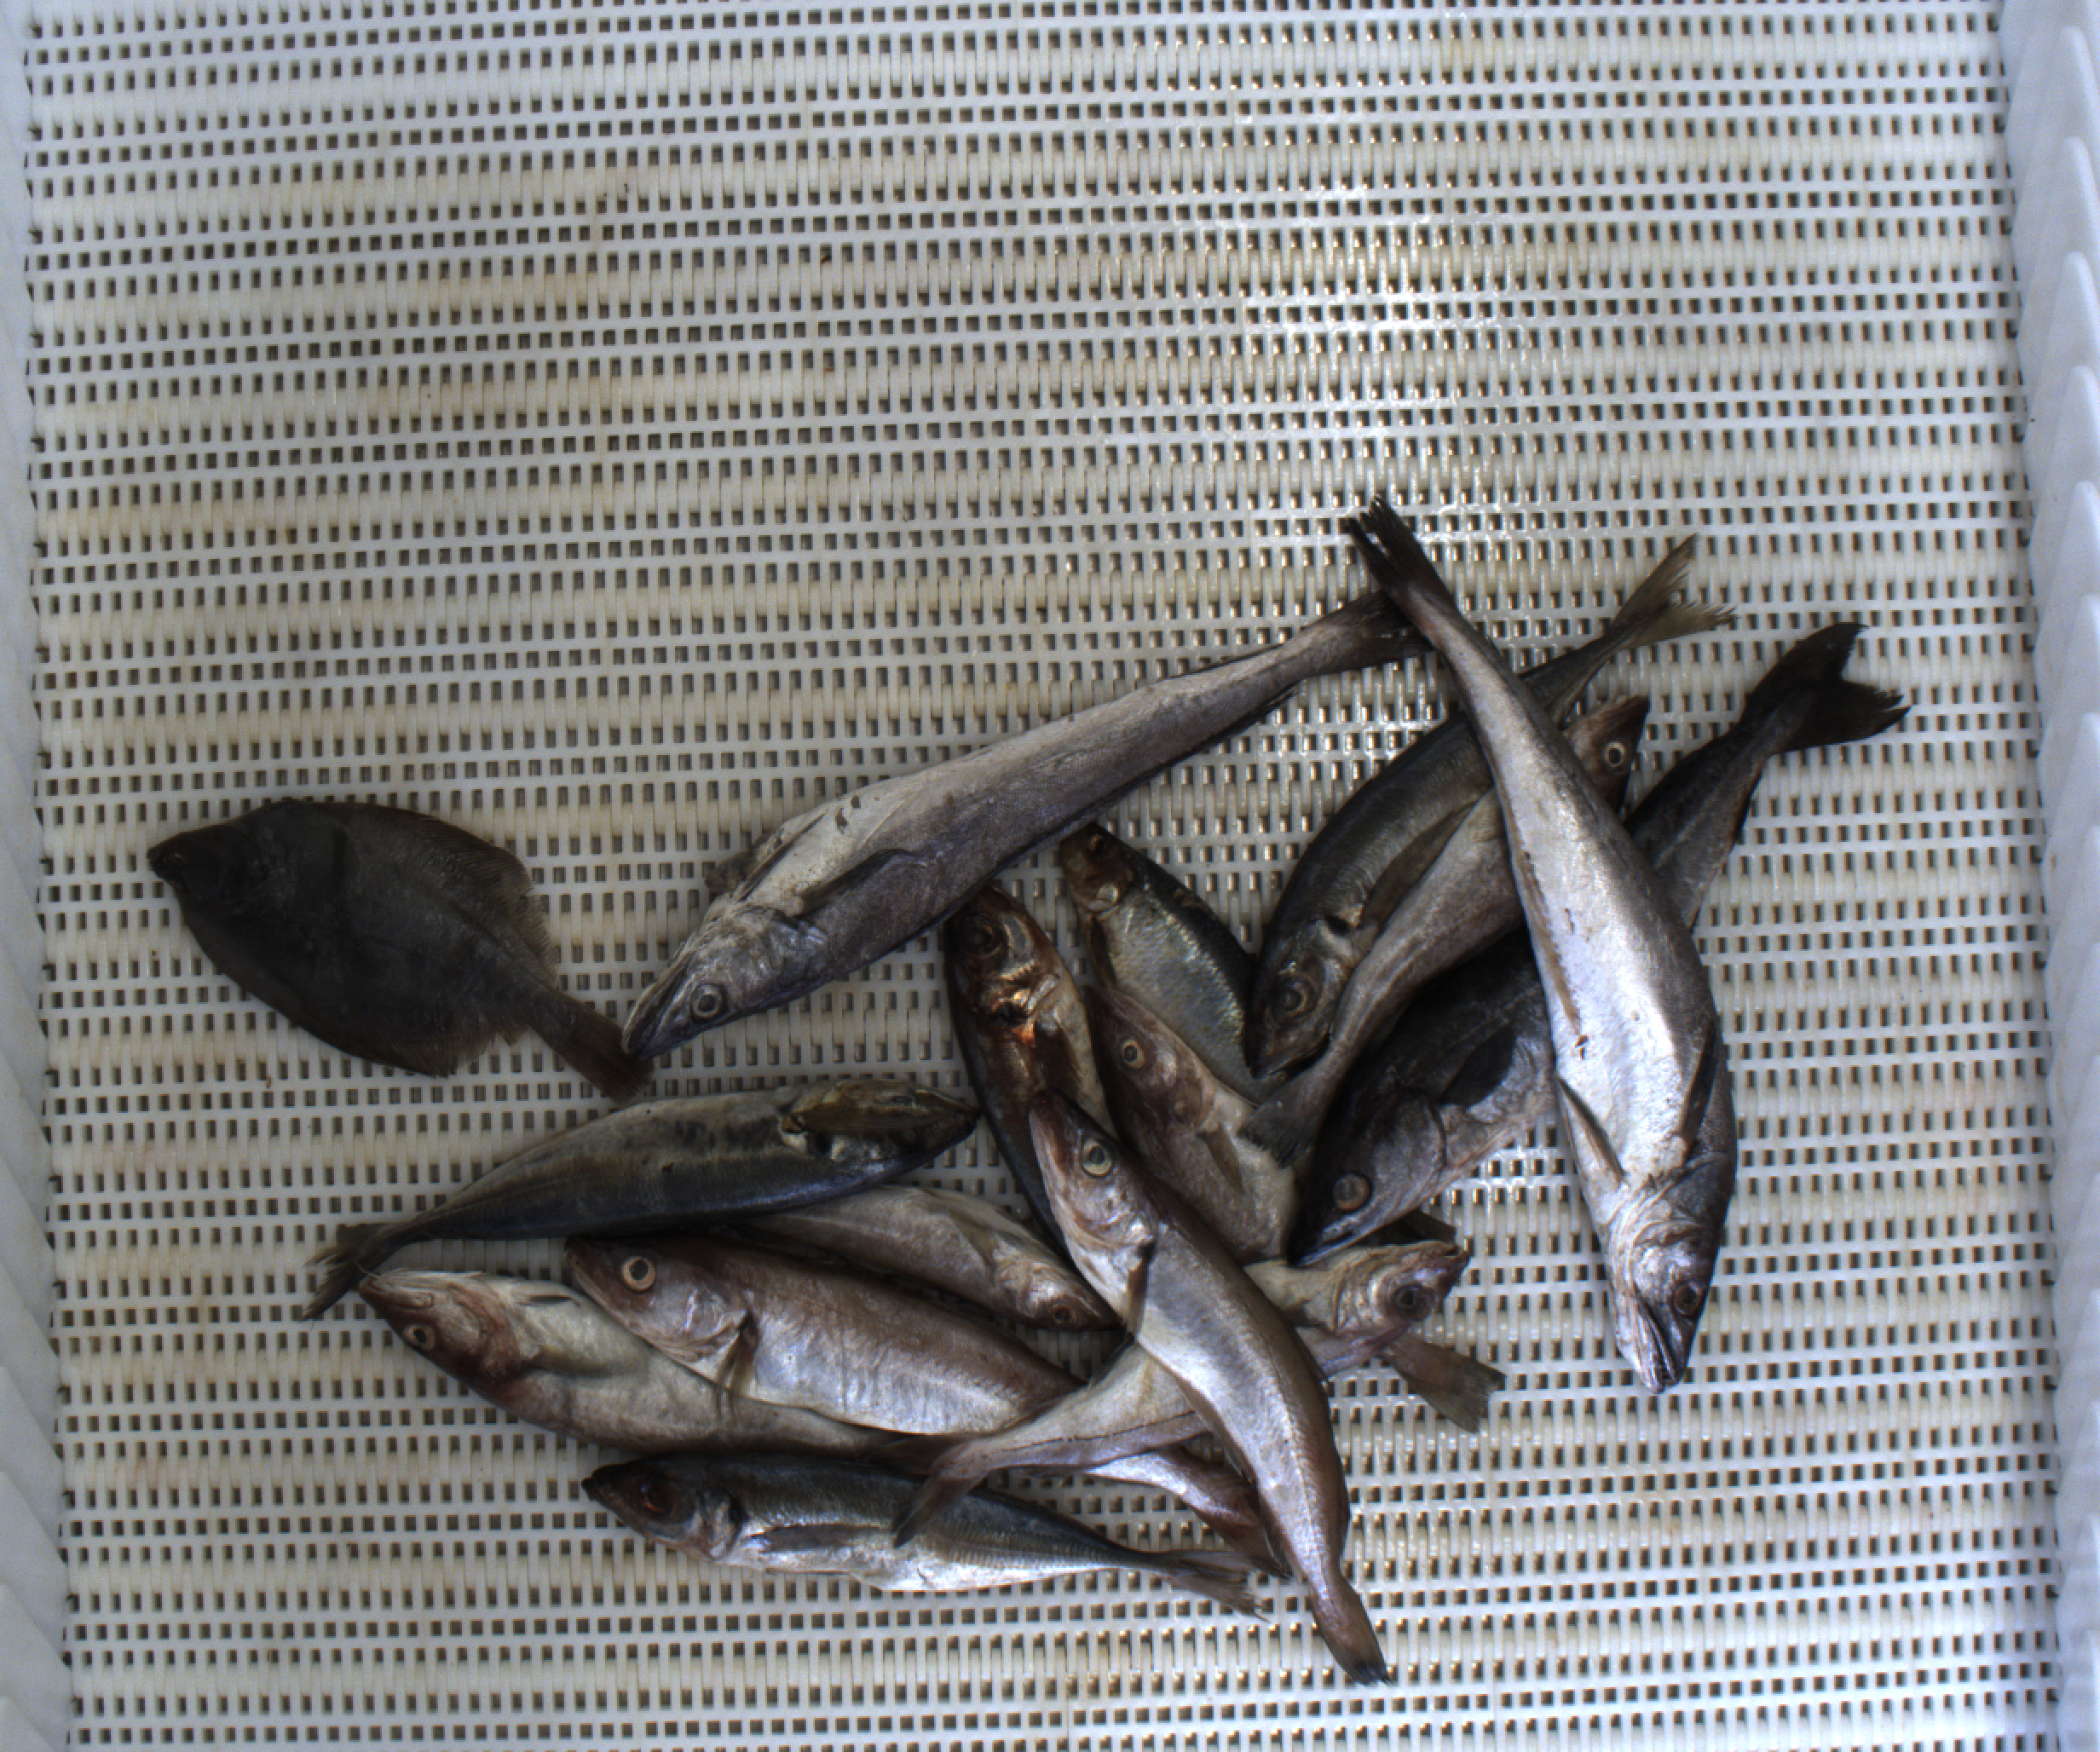
Total fish: 16
Cod: 4
Haddock: 1
Whiting: 2
Hake: 2
Horse mackerel: 4
Saithe: 1
Other: 2